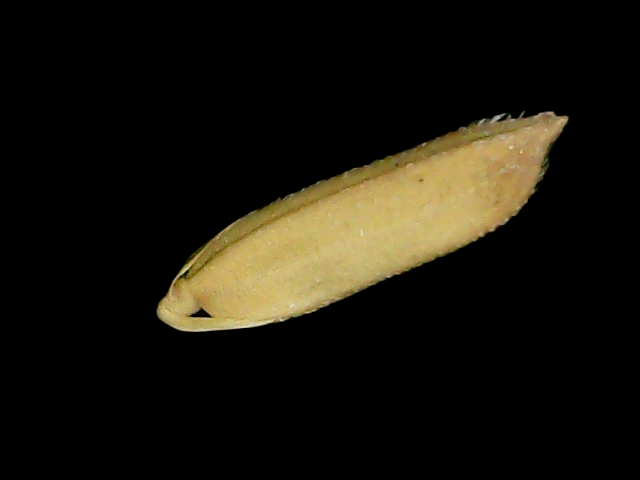
Rice variety: Binadhan14